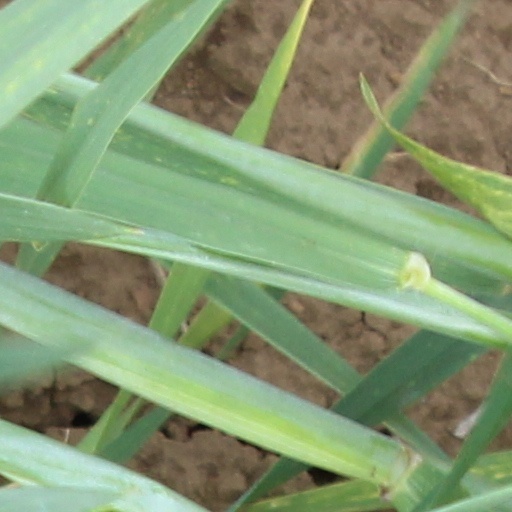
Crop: wheat